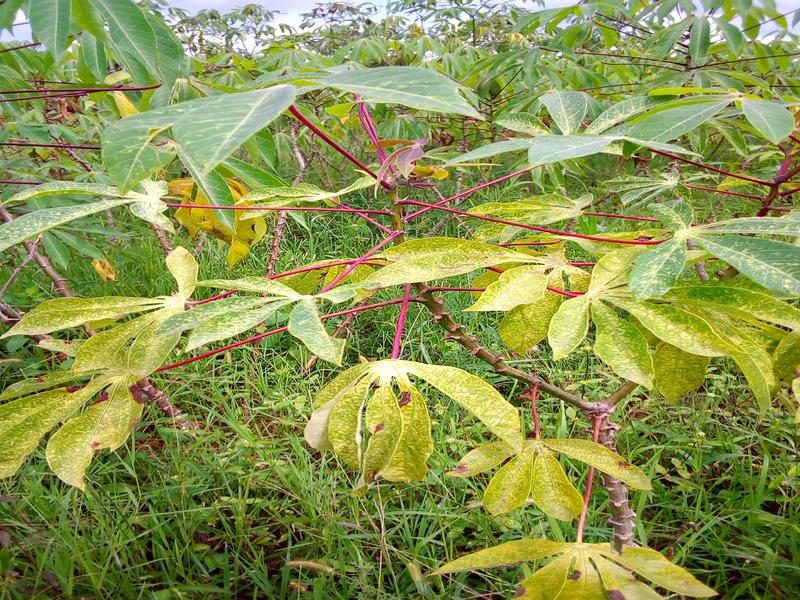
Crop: cassava
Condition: green_mottle